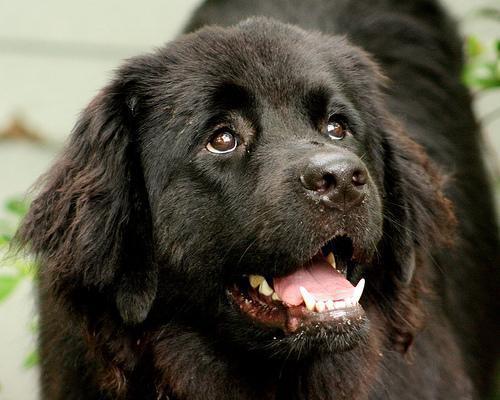
Newfoundland